Eighth Army (United Kingdom)

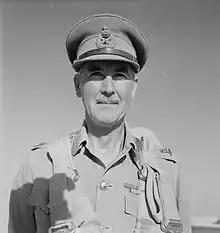
Alan Cunningham, after his appointment to command the Eighth Army

Churchill suggested General Henry Maitland Wilson for command of the army but the final decision was left in the hands of General Sir Claude Auchinleck the GOC Middle East Command who oversaw all British-led forces in the region. Auchinleck selected Lieutenant-General Alan Cunningham, who had led the British effort from Kenya during the East African campaign. On 29 August 1941, due to the success he had achieved, he was ordered to Egypt to take command of the forming Eighth Army, which he did on 24 September. The Eighth Army was responsible for operations in the Western Desert and was supported by the existing command, British Troops in Egypt, that controlled the lines of communication, the Egyptian anti-aircraft defences and internal security behind the front.